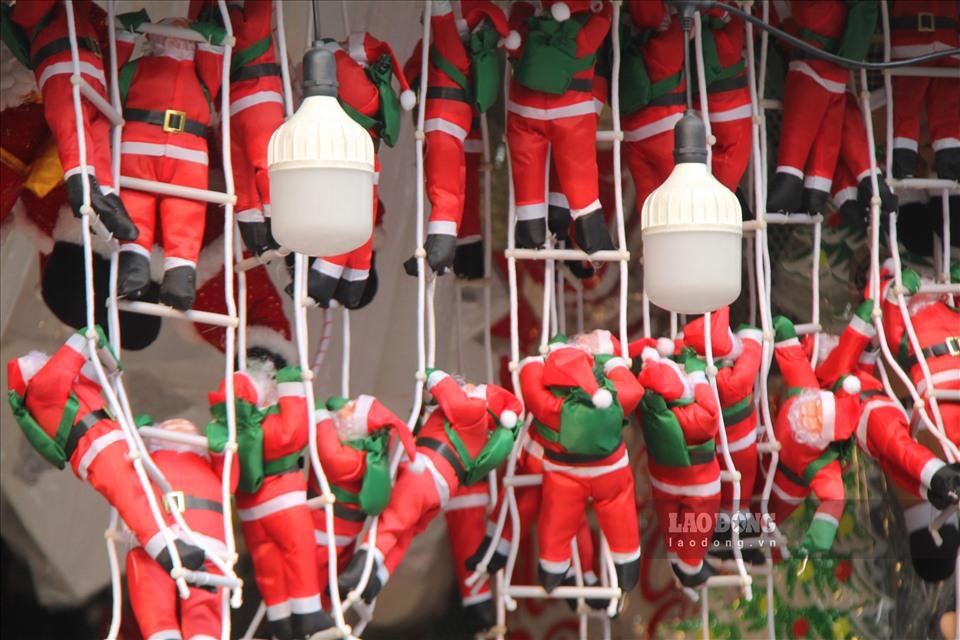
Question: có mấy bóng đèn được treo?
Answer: có hai bóng đèn được treo